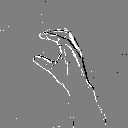
ASL letter: c